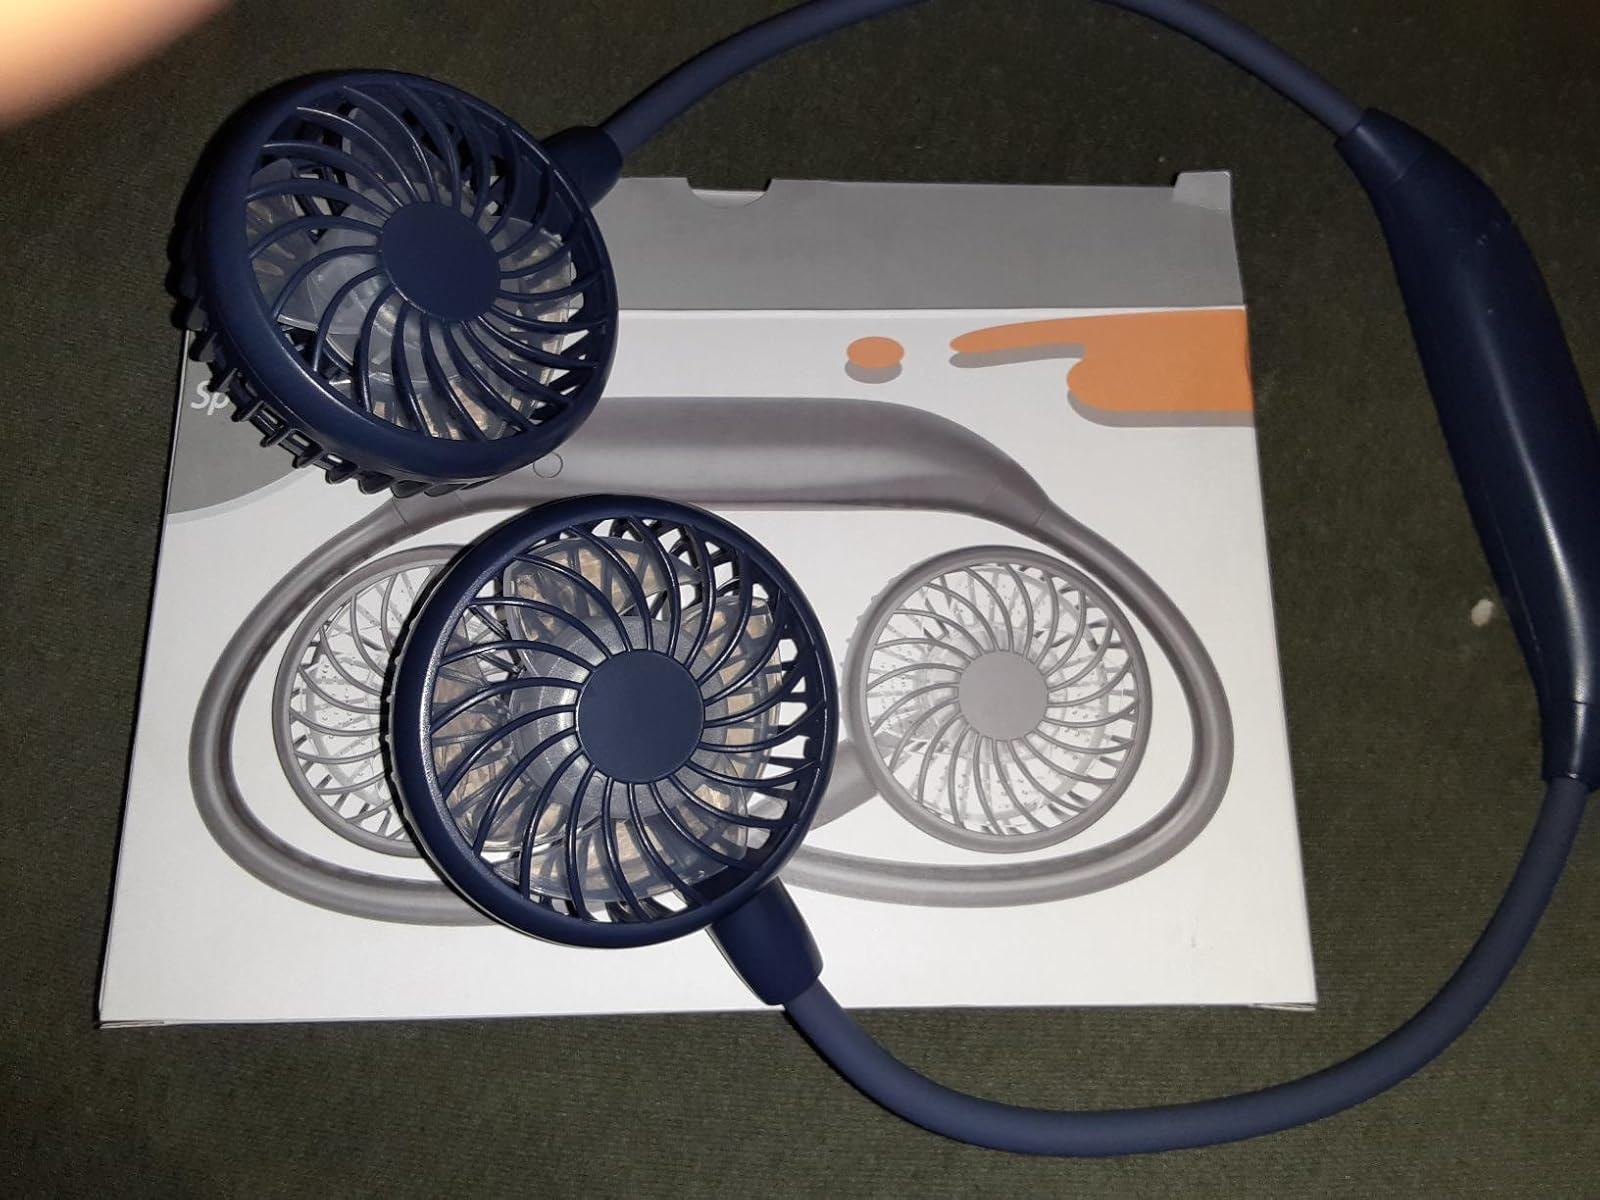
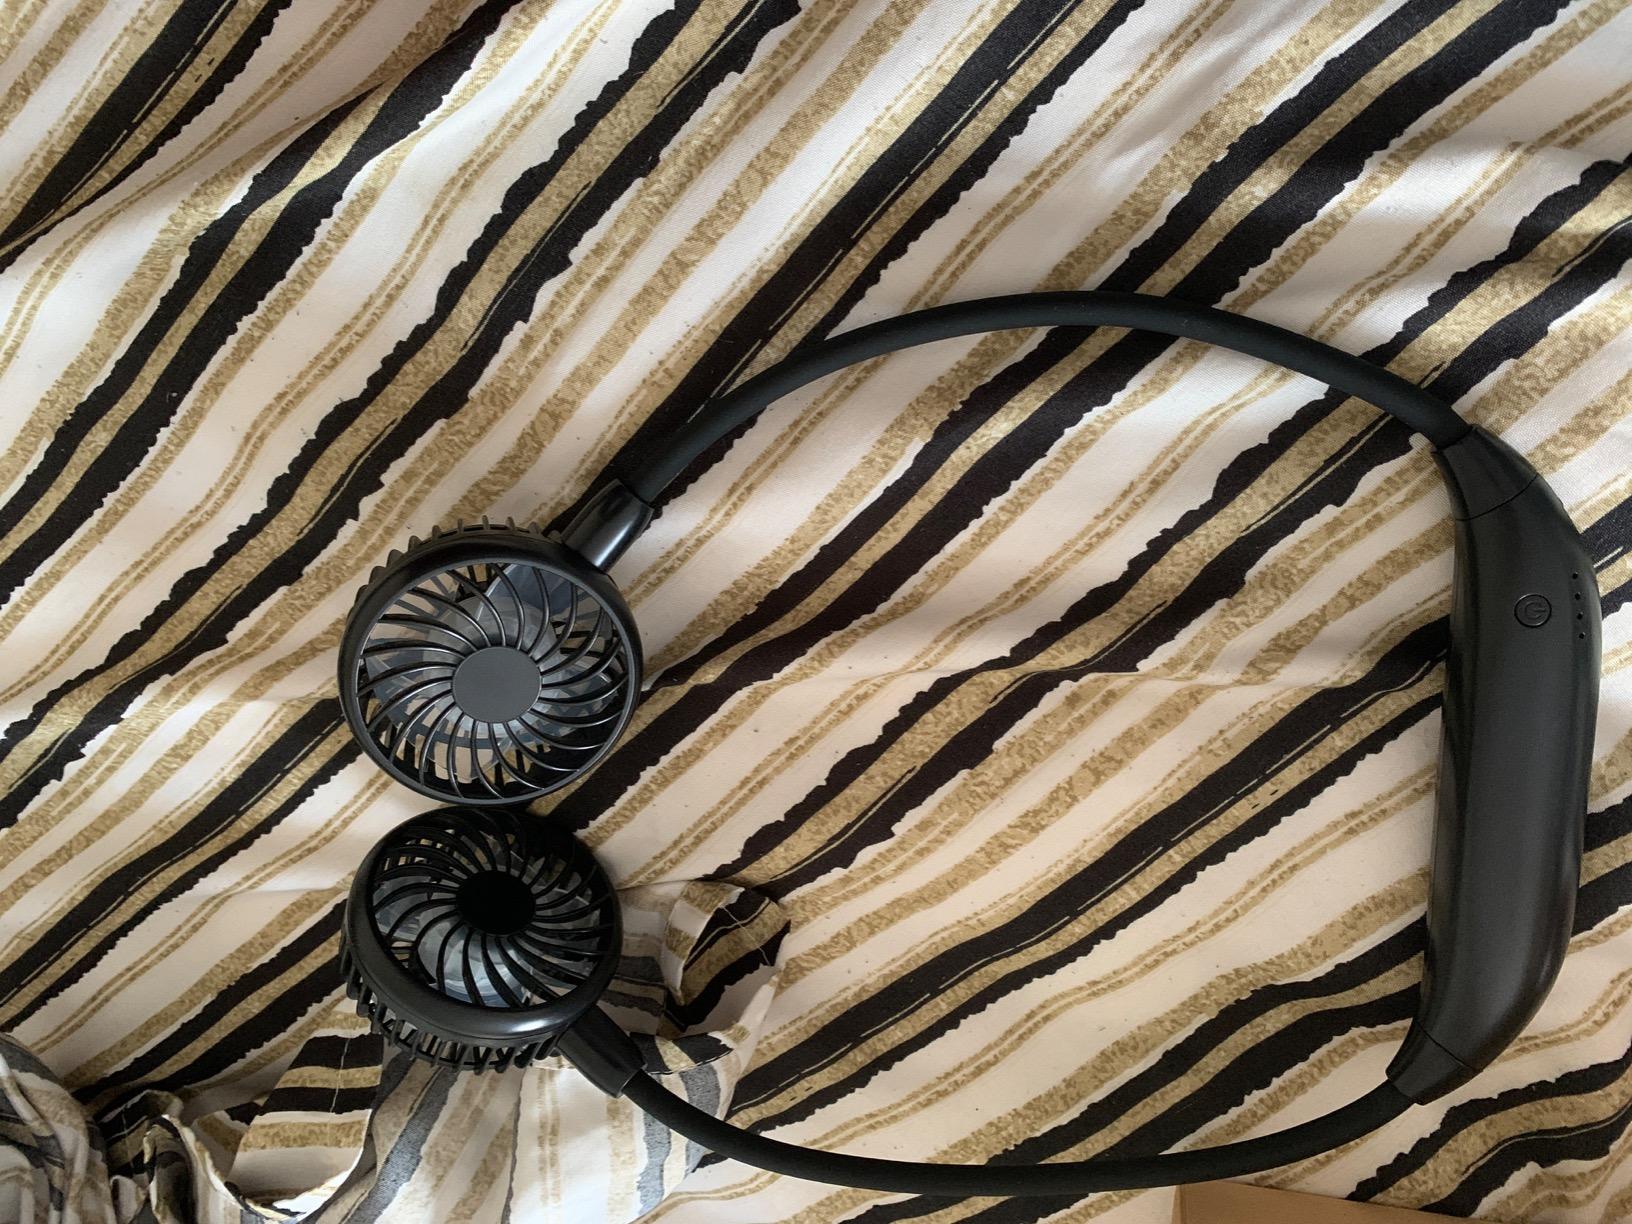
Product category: fan
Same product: no